Omar Tyree

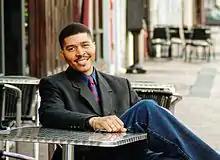
Image of Omar Rashad Tyree

Omar Rashad Tyree (born April 15, 1969) is an African-American novelist. He is known for his best-selling book "For the Love of Money" and "Mayor for Life: The Incredible Story of Marion Barry Jr.", which he co-authored with Marion Barry.